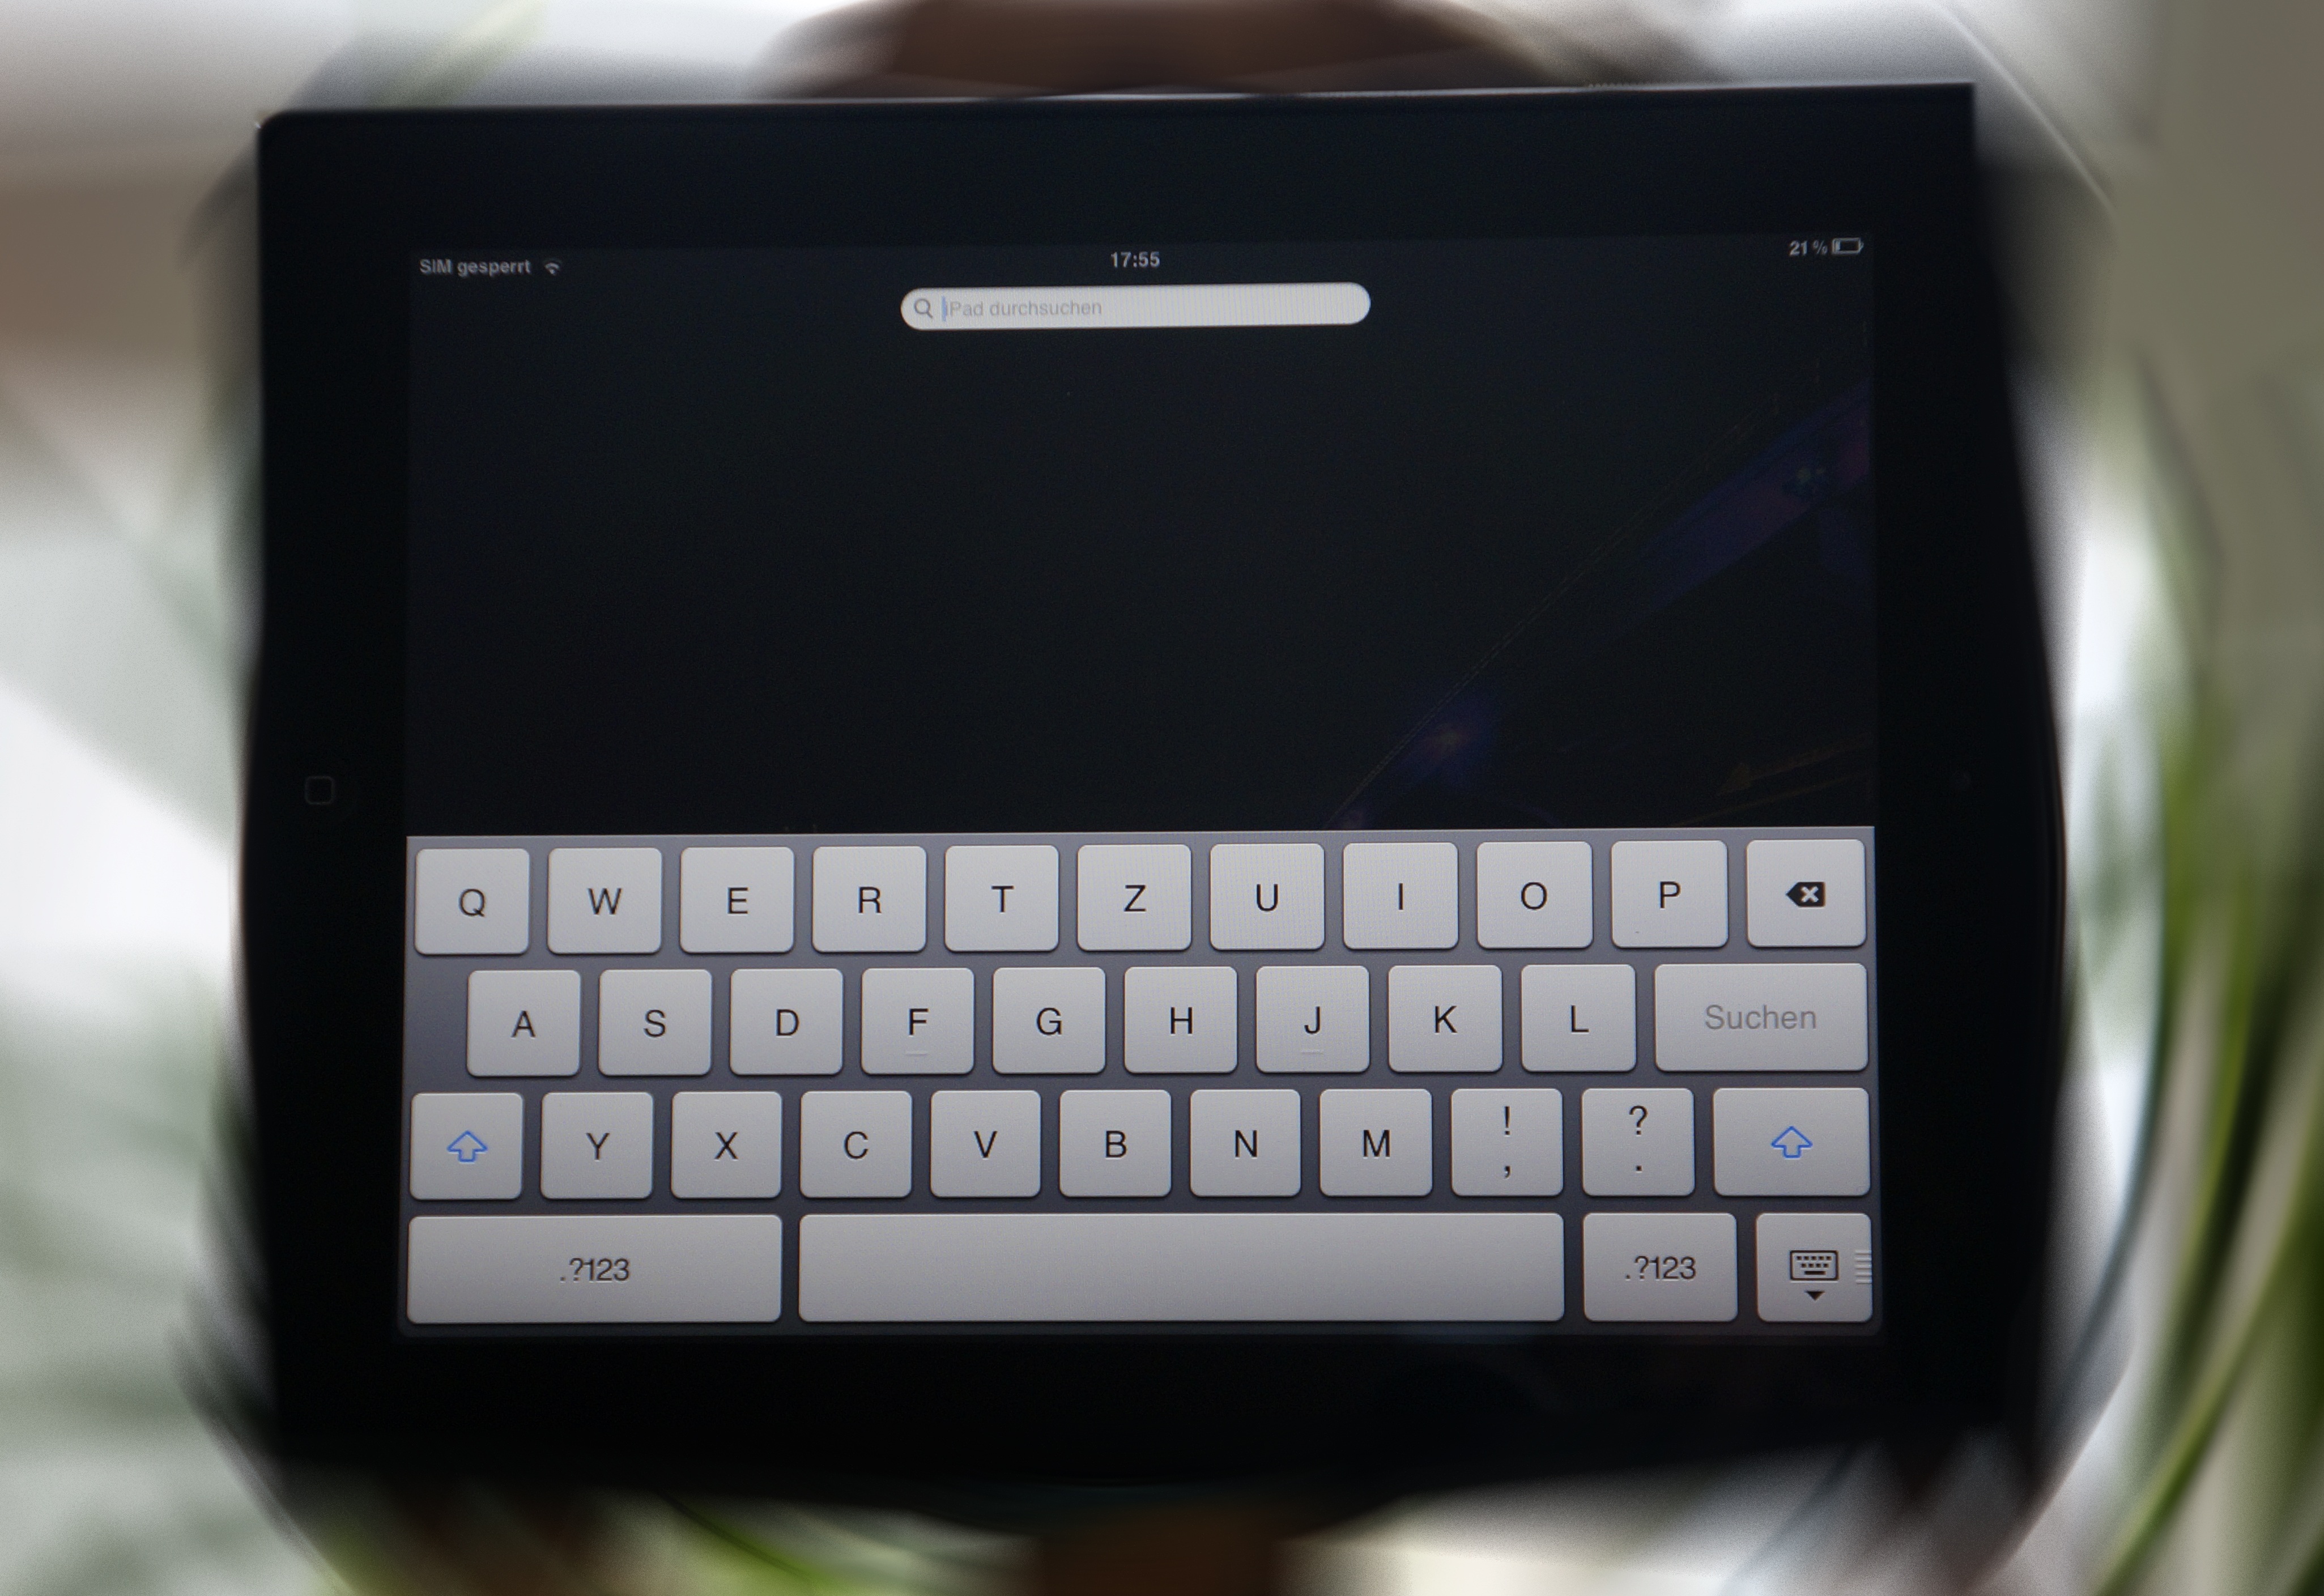
laptop, keyboard, technology, tablet, gadget, mobile phone, surface, digital, multimedia, computer keyboard, personal computer, electronic device, computer hardware